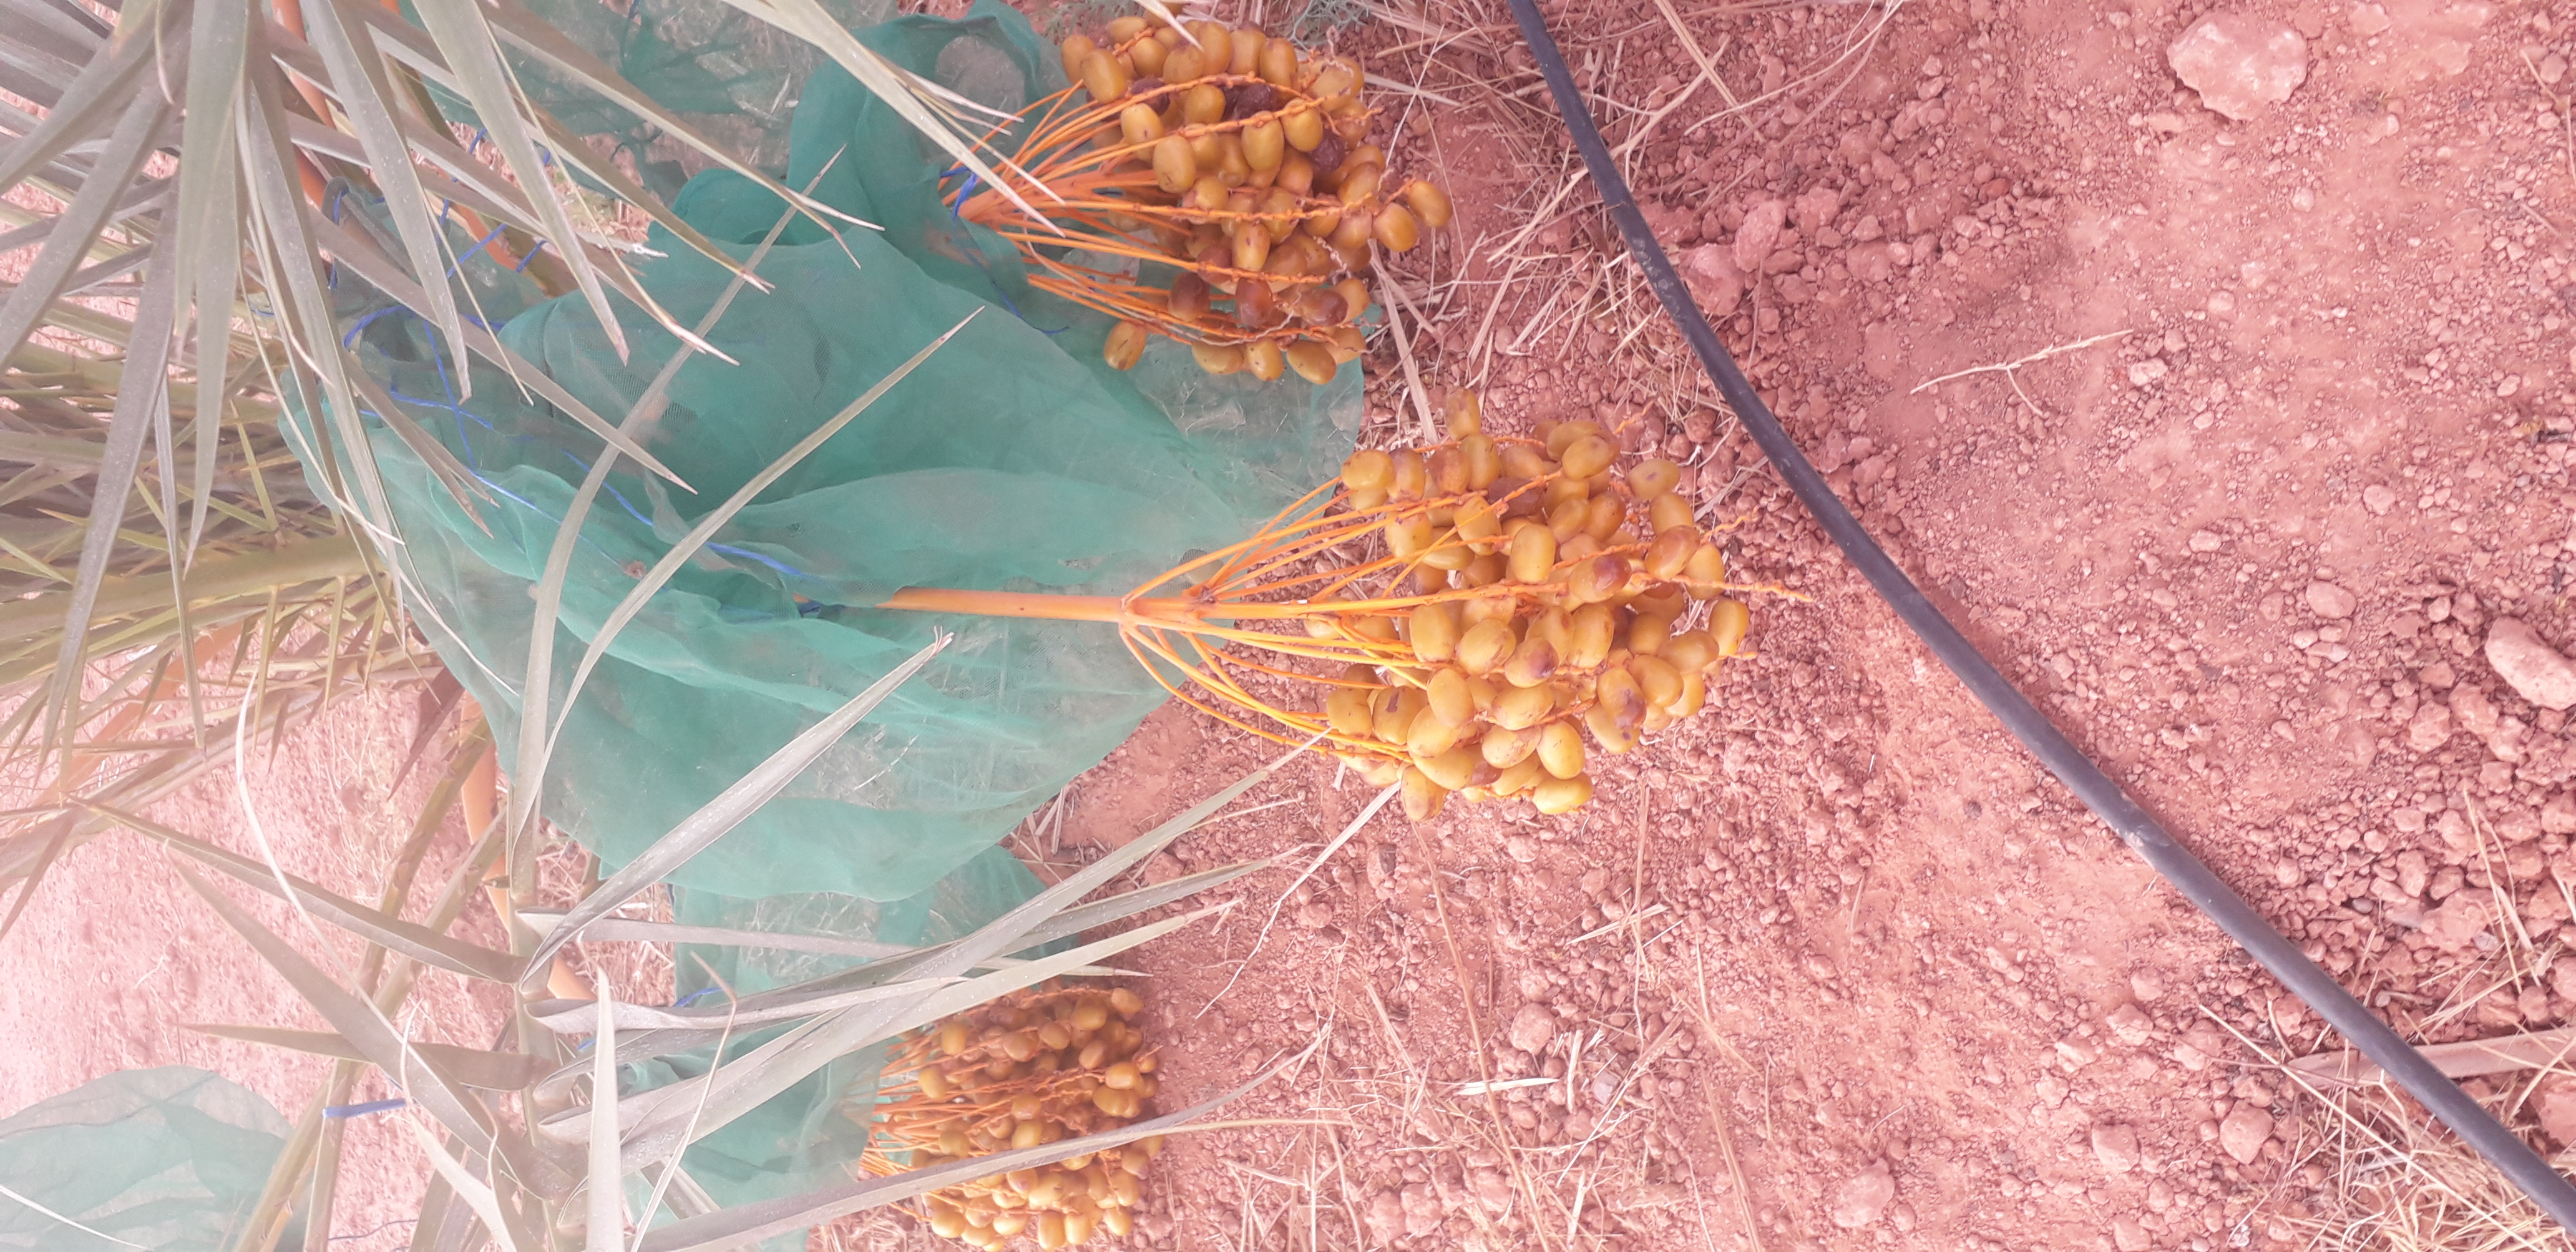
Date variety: Boufagous